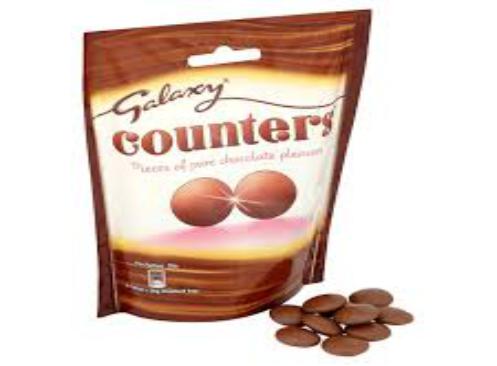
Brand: Galaxy Counters
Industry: Food